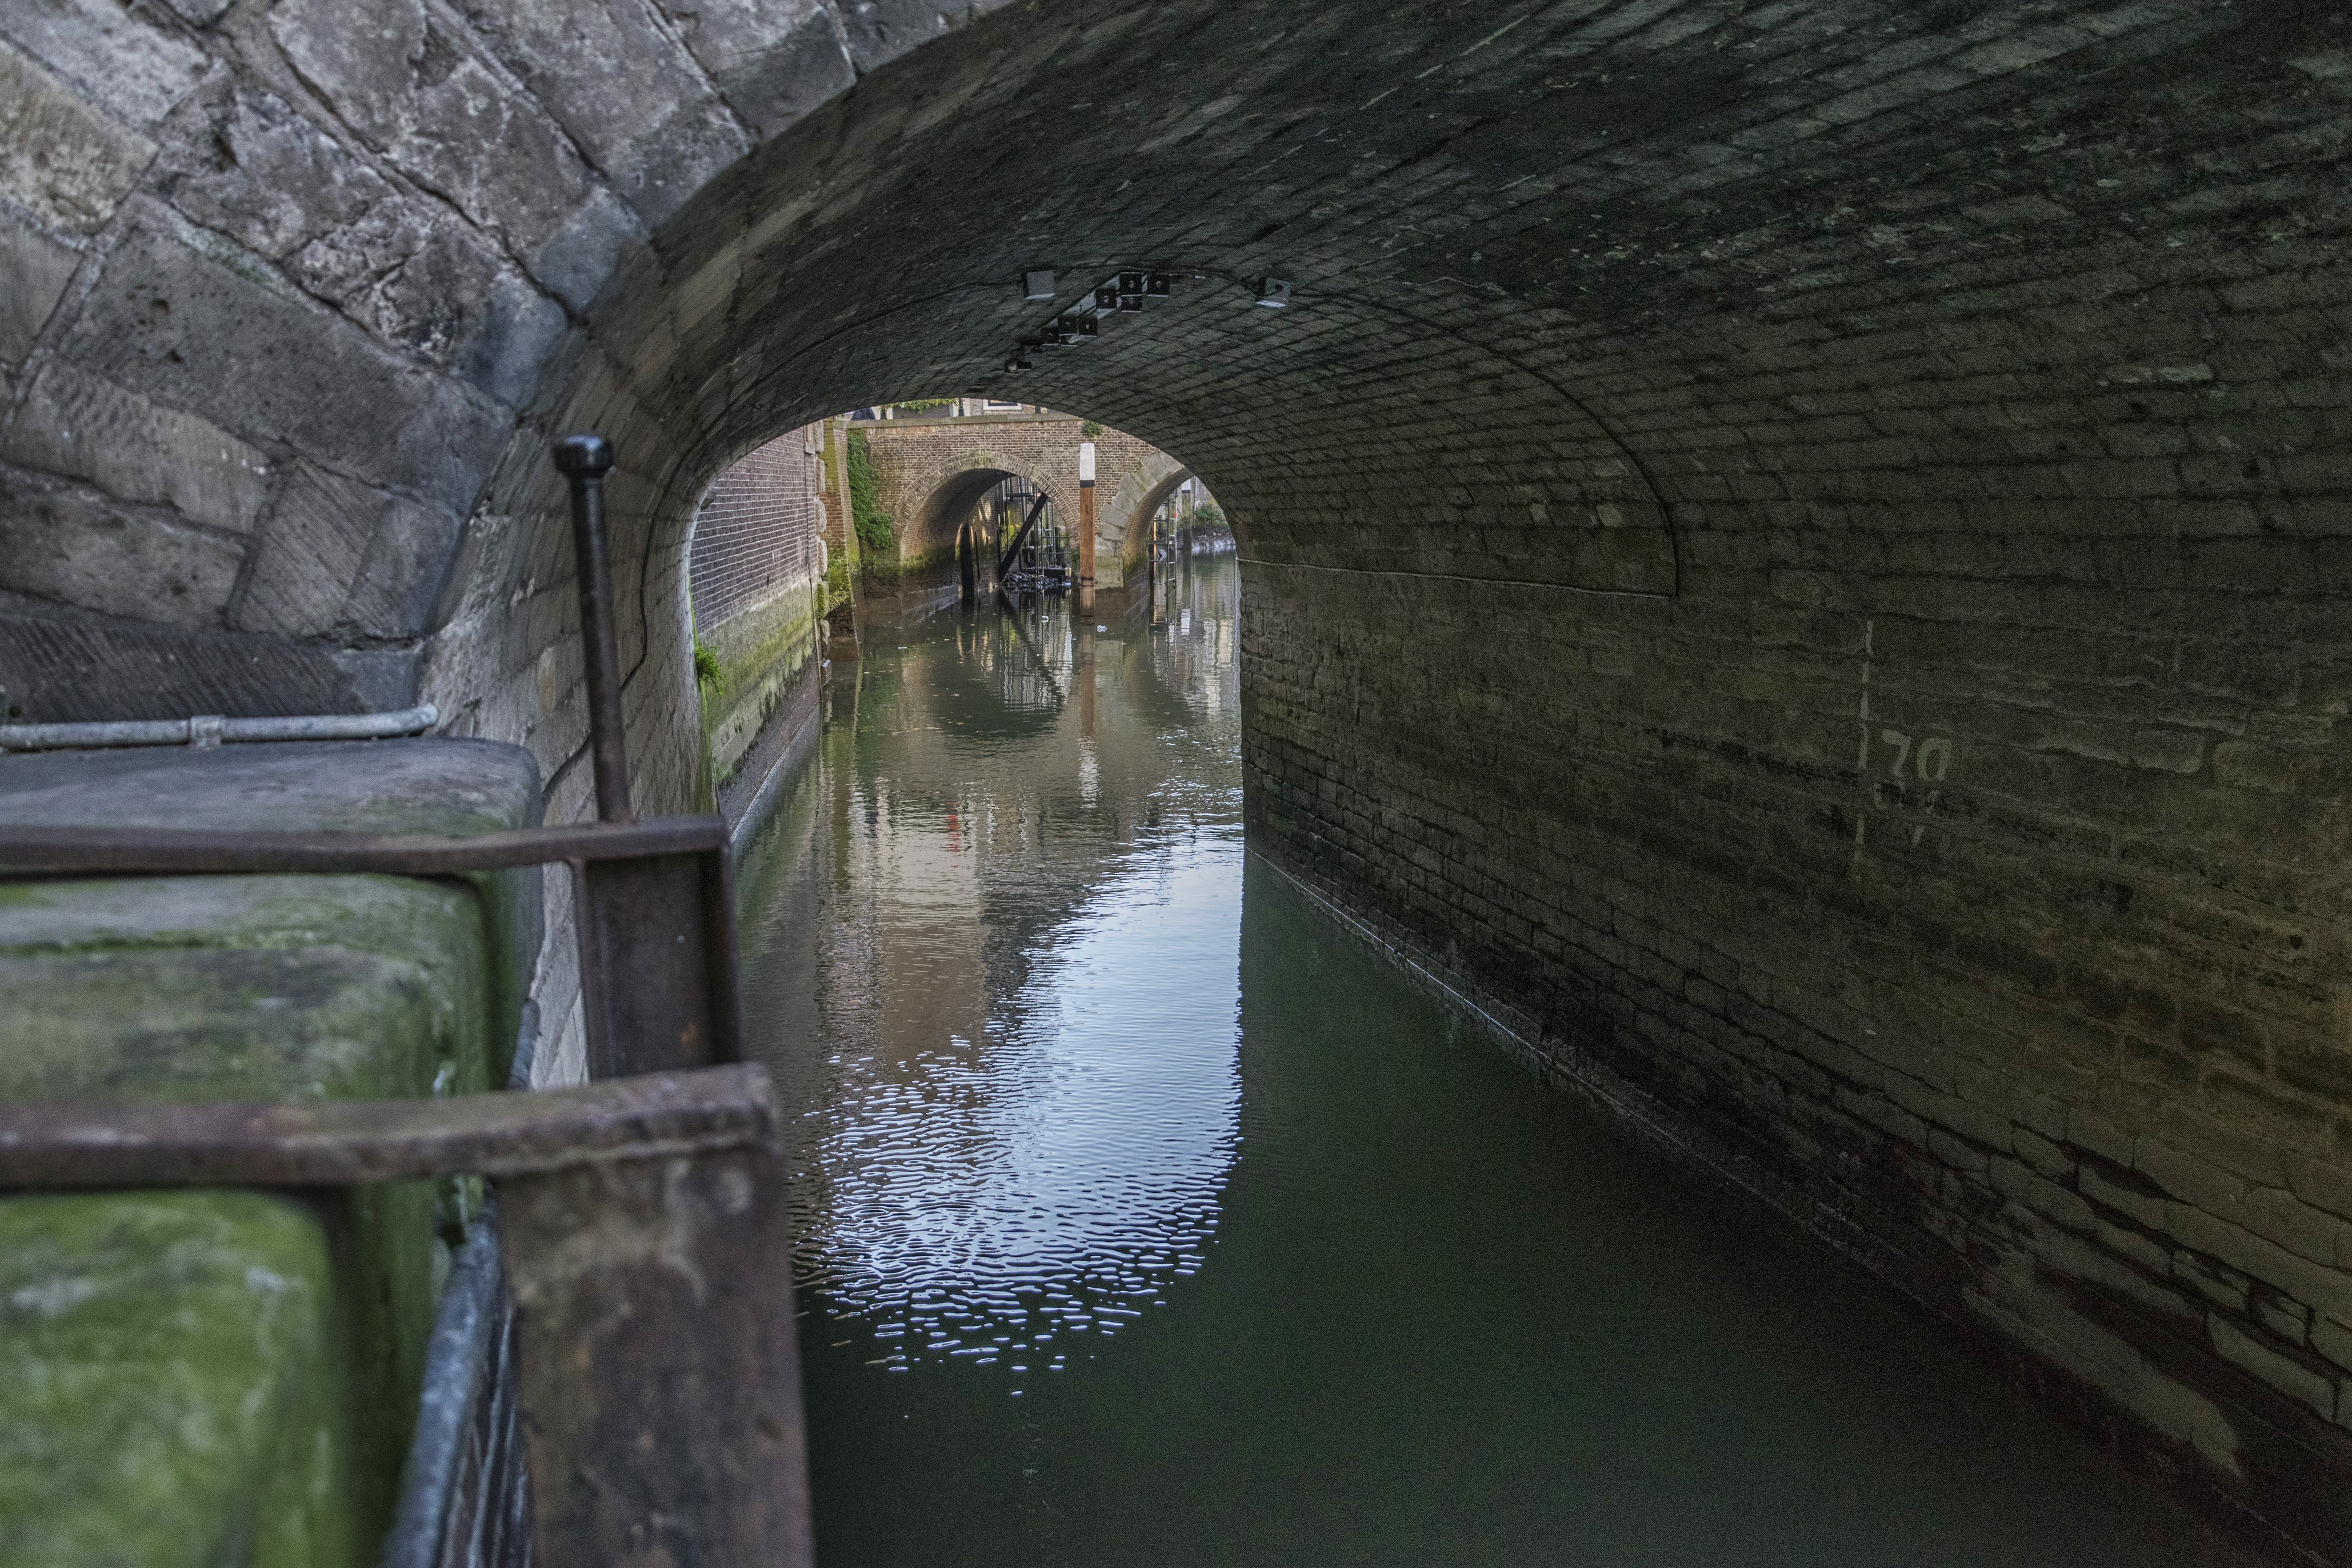
water, outdoor, bridge, urban, canal, tunnel, reflection, nikon, waterway, holland, nederland, netherlands, infrastructure, dutch, outdoorphotography, urbanphotography, paulvandevelde, pdvandevelde, padagudaloma, dordrecht, stadsfotografie, nederlandinfotos, stadhuis, urbanfotografie, stadswandeling, pvdvfotografie, pdvandeveldedordrecht, groenmarkt, rondjedordt, dedordtevaer, voorstraathaven, lombardbrug, dutchphotography, nederlandsefotografie, dutchphotogaraphy, reflectie, stadhuisplein